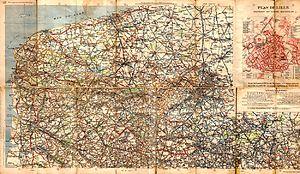
Carte d'État-Major Michelin datant du début des années 1920 montrant le tracé des voies ferrées, certaines ont disparu depuis.
Le chemin de fer de Hondschoote à Bray-Dunes a fonctionné entre ces deux villes du département du Nord entre 1903 et 1929. La ligne était construite à voie métrique.
Le Réseau du Nord est un réseau de chemin de fer à voie métrique, construit dans le département du Nord et exploité par la société générale des chemins de fer économiques entre 1907 et 1951.
Le TER Nord-Pas-de-Calais était le réseau de transport express régional de la région Nord-Pas-de-Calais. Avec 1 430 kilomètres de lignes, soit 115 m de lignes par km², il s'agissait du réseau le plus dense après celui d'Île-de-France.